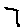
Label: 7